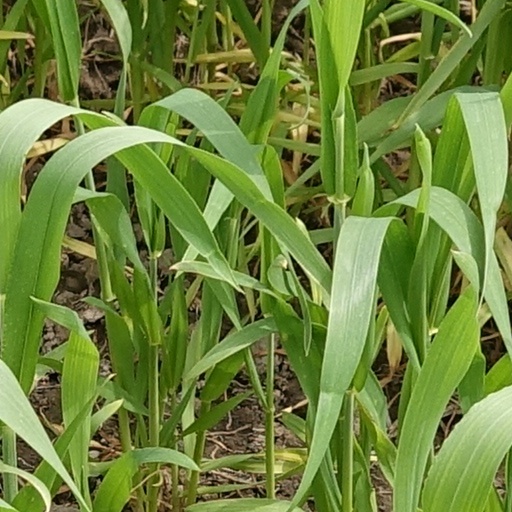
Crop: wheat